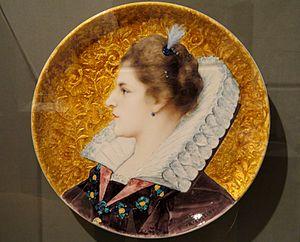
Théodore Deck, né le 2 janvier 1823 à Guebwiller et mort le 15 mai 1891 à Paris, est un céramiste français.